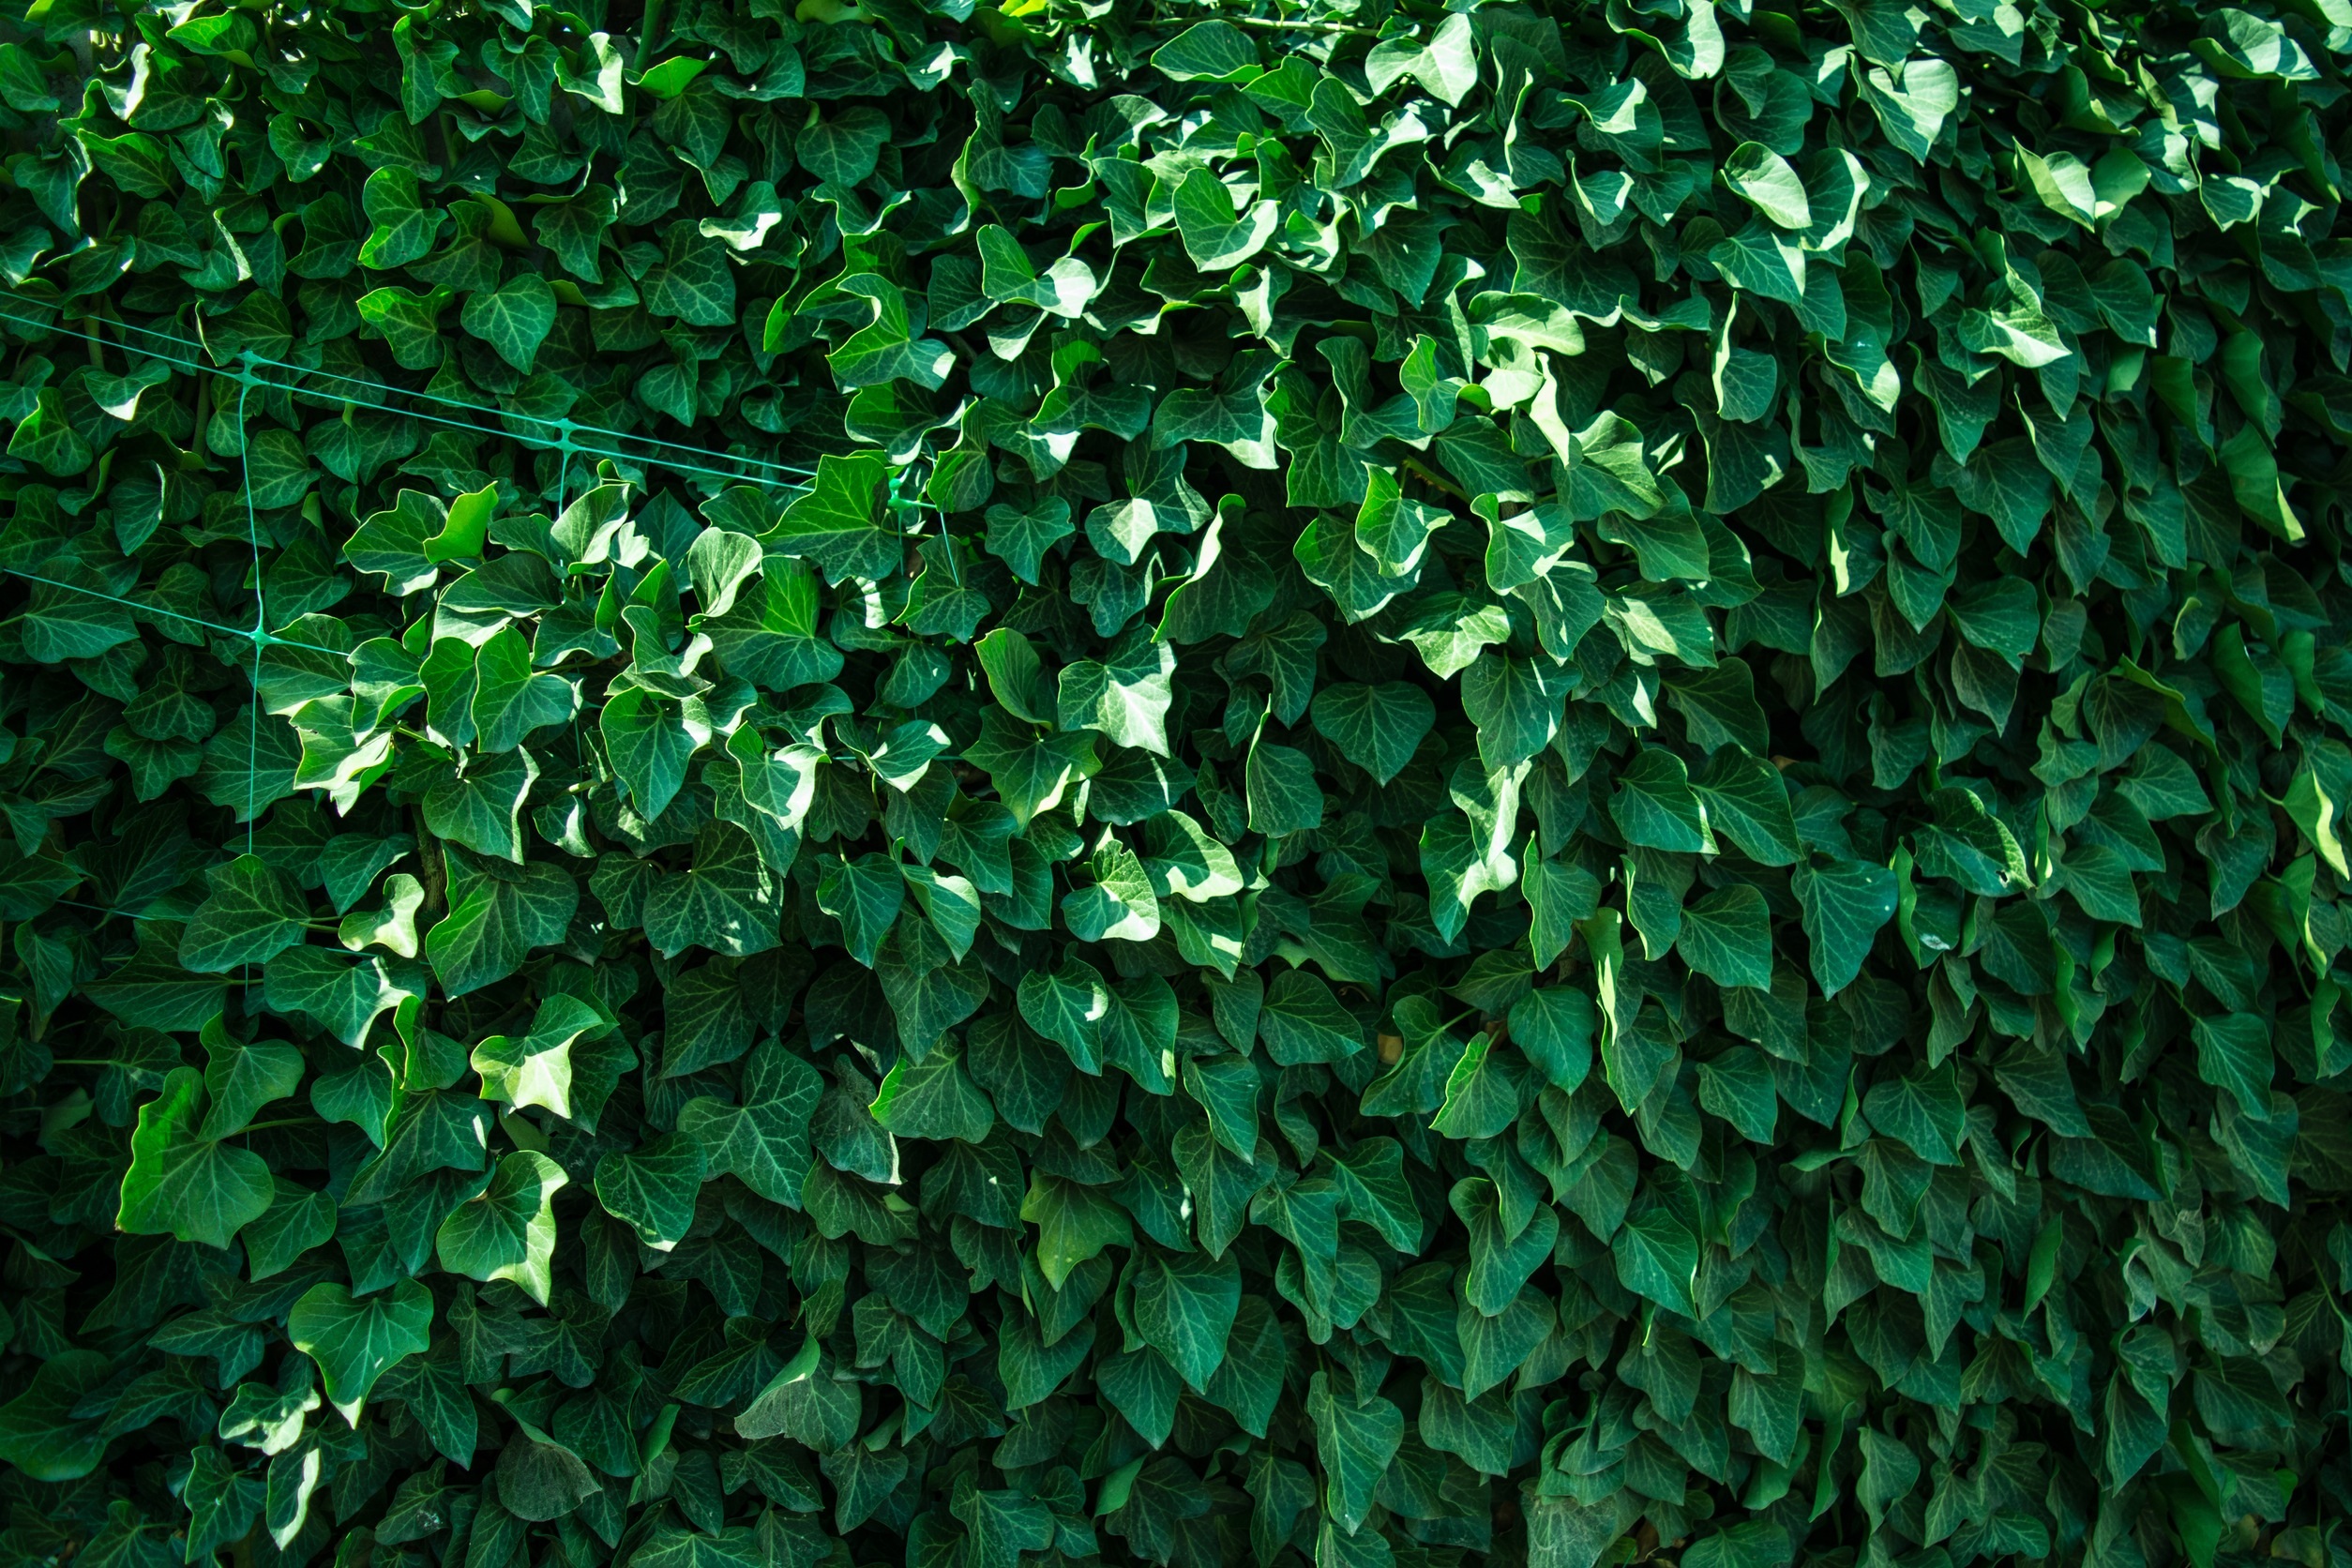
tree, nature, grass, outdoor, branch, growth, plant, sunlight, leaf, flower, summer, environment, decoration, spring, green, color, ivy, botany, garden, flora, season, botanical, plants, ecology, leaves, shrub, deciduous, day, hedge, flowering plant, woody plant, land plant, apiales